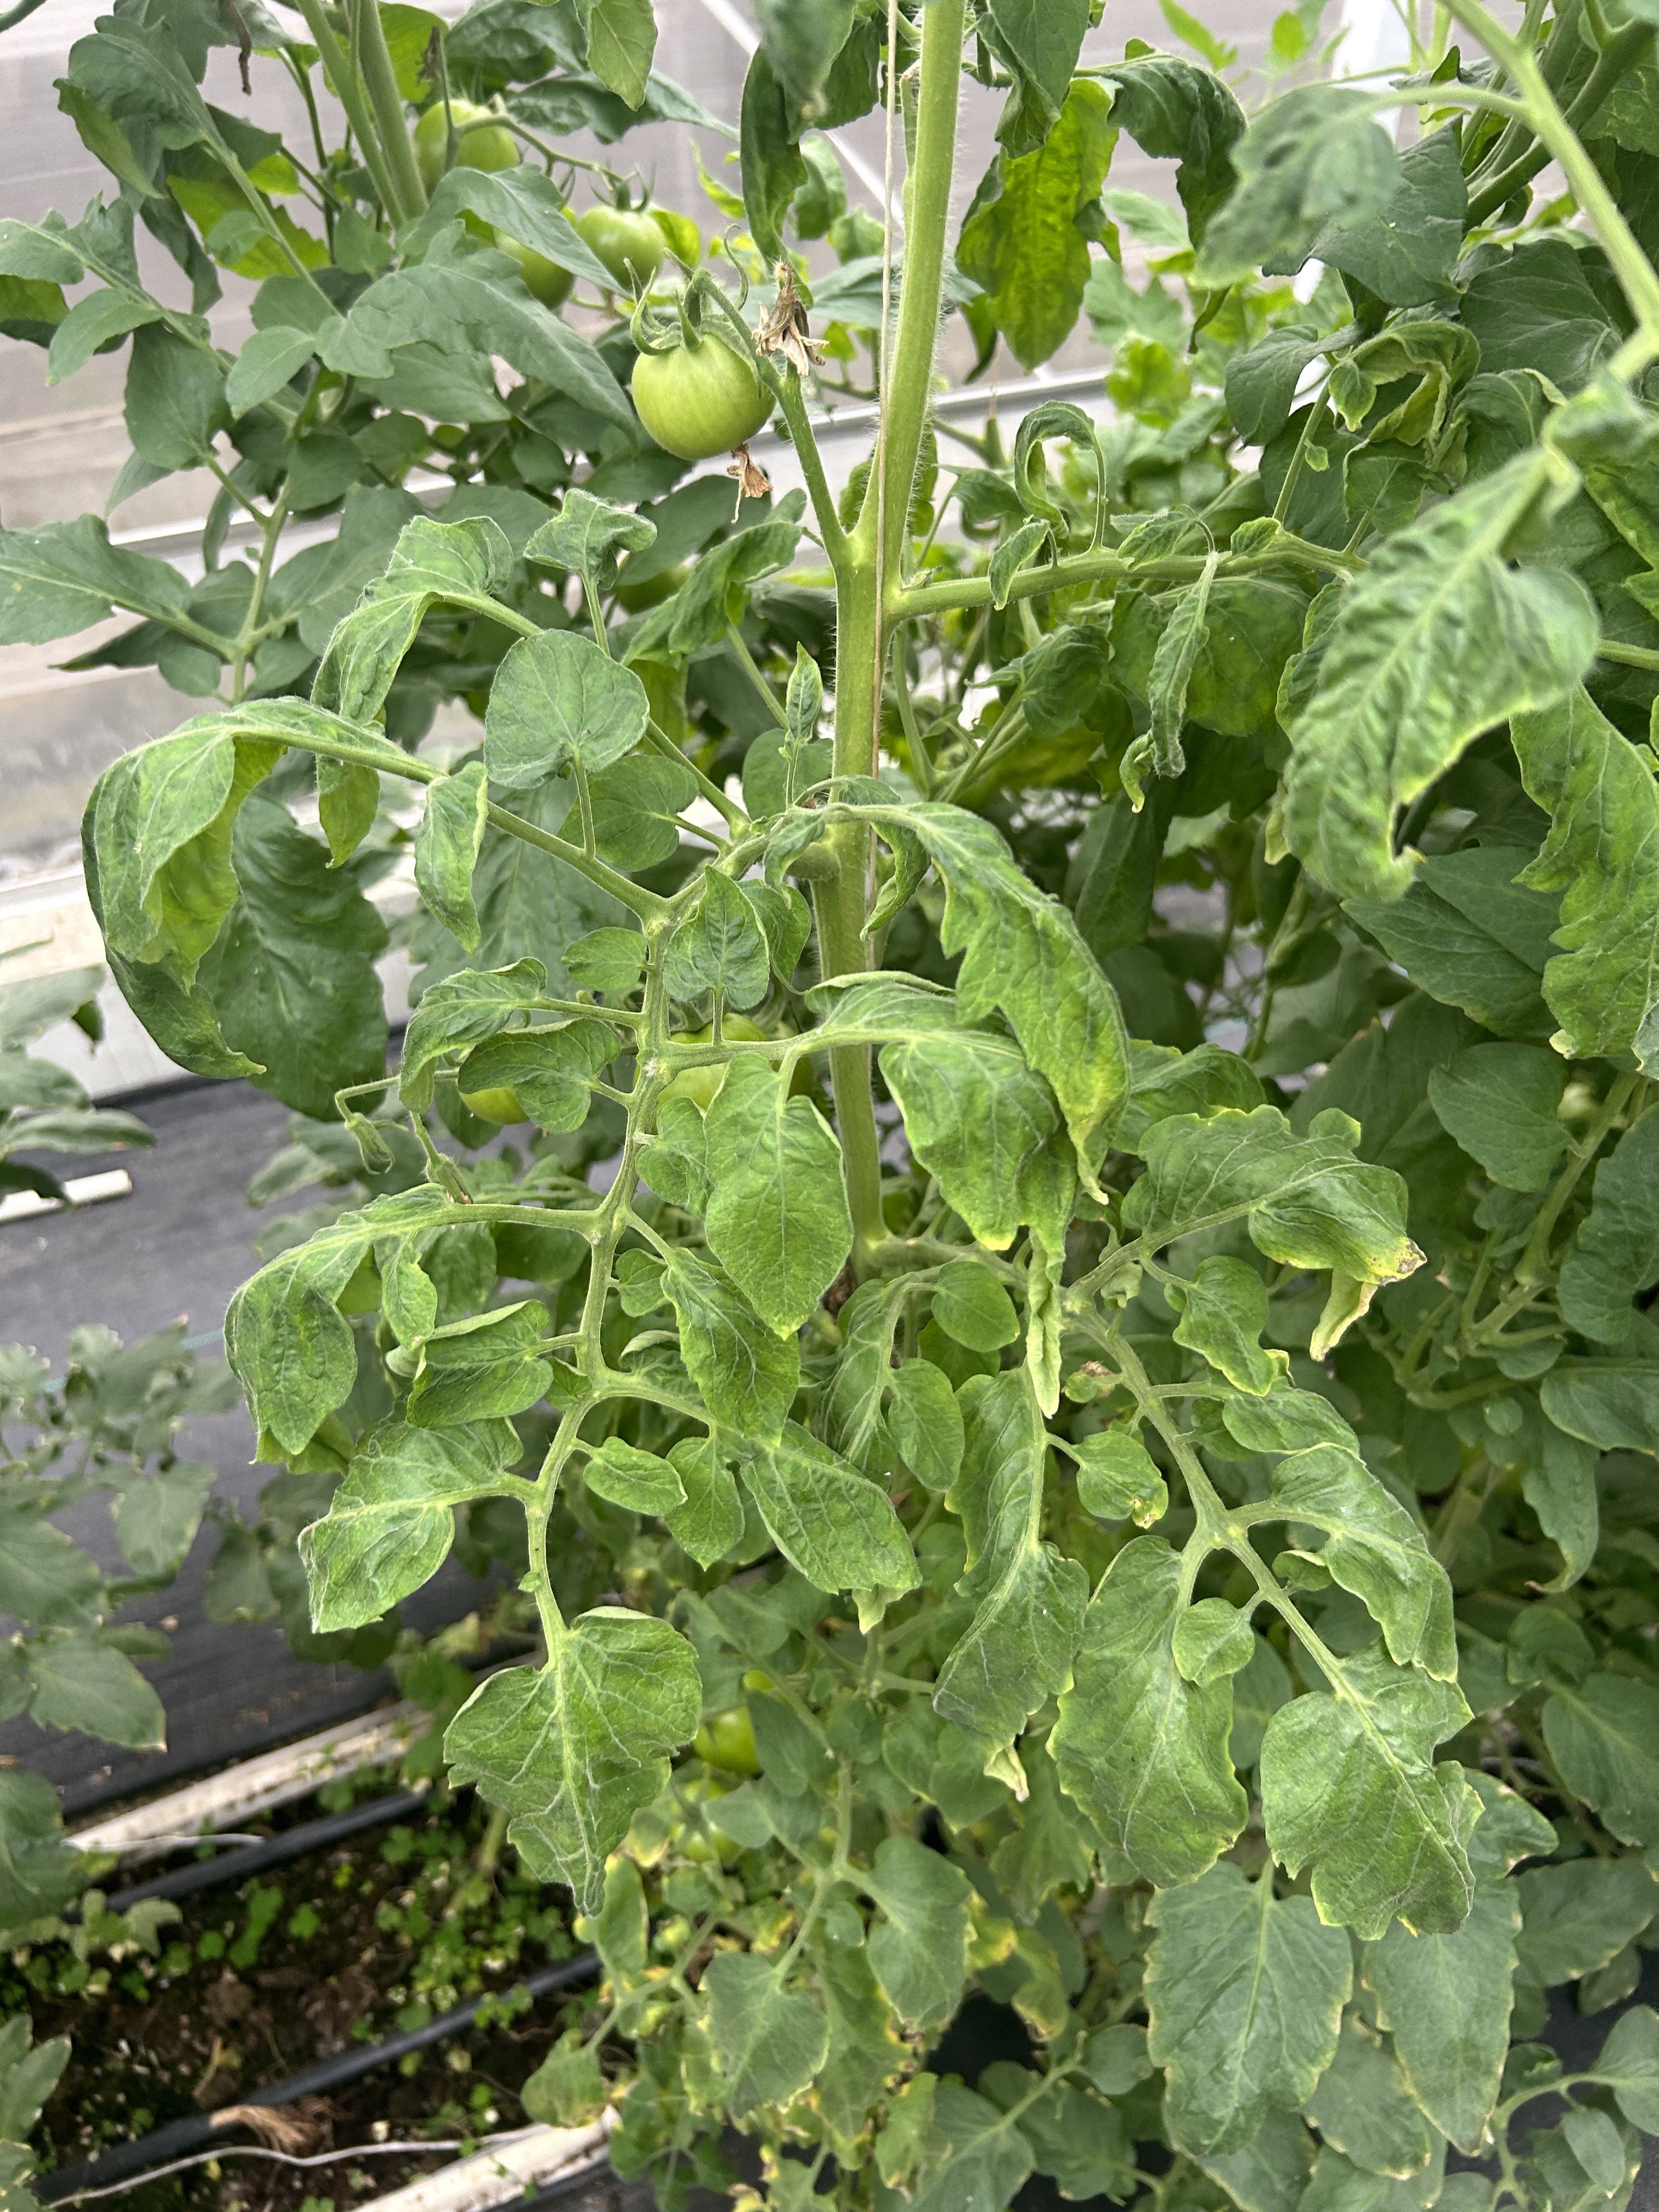
Disease: Wilt